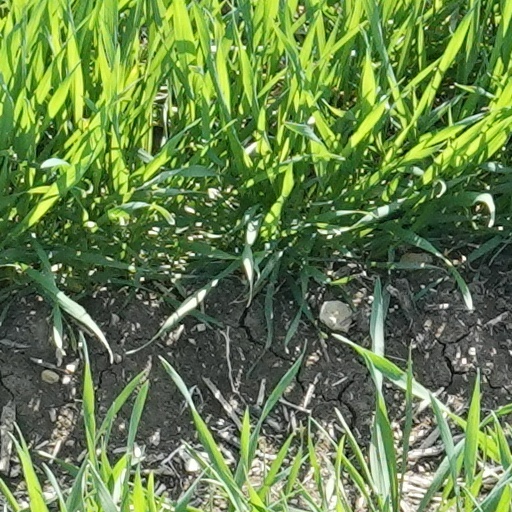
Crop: wheat